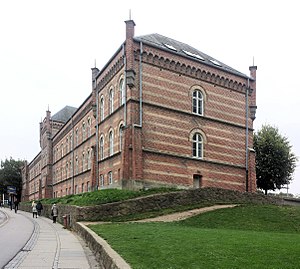
Ridehuset (Aarhus)
Officérsbygningen set fra Vester Allé
Ridehuset er en fredet bygning i Aarhus, der oprindelig var bygget til ridetræning. Den indgik i Rytterikasernen sammen med blandt andet Officérsbygningen, som ligger i umiddelbar nærhed. Ridehuset blev bygget i 1876-1877 og er tegnet af arkitekten Carl Lange.